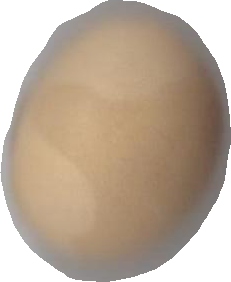
Variety: Grobogan